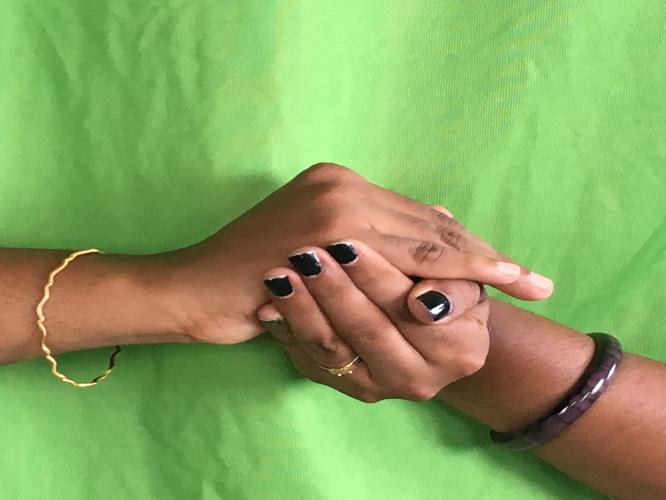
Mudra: Samputa
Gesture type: double_hand